The Sundowners (1960 film)

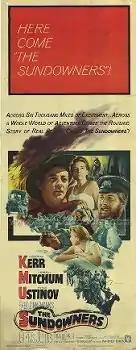
film poster

The Sundowners is a 1960 Technicolor comedy-drama film that tells the story of a 1920s Australian outback family torn between the father's desires to continue his nomadic sheep-herding ways and the wife and son's desire to settle in one place. "The Sundowners" was produced and directed by Fred Zinnemann, adapted by Isobel Lennart from Jon Cleary's 1952 novel of the same name, with Deborah Kerr, Robert Mitchum, and Peter Ustinov, Glynis Johns, Mervyn Johns, Dina Merrill, Michael Anderson Jr., and Chips Rafferty.